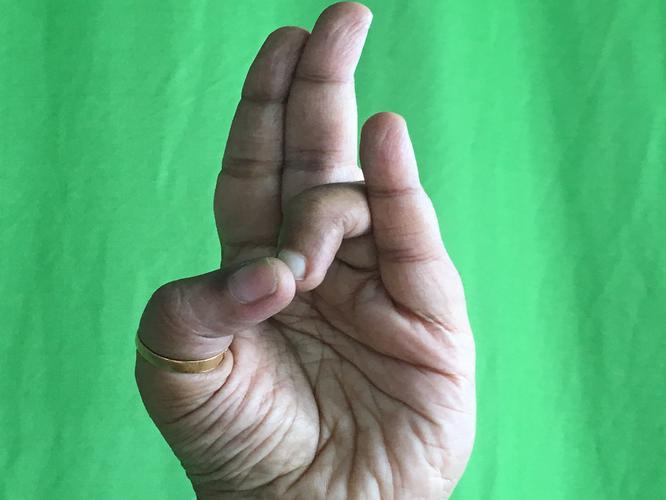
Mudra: Mayura
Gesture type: single_hand